Titanic

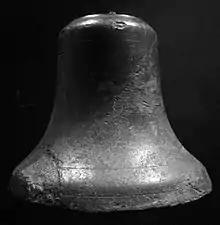
The ship's bell, recovered from the wreck

Once the massive loss of life became known, White Star Line chartered the cable ship CS "Mackay-Bennett" from Halifax, Nova Scotia, Canada, to retrieve bodies. Three other Canadian ships followed in the search: the cable ship "Minia", lighthouse supply ship "Montmagny" and sealing vessel "Algerine". Each ship left with embalming supplies, undertakers, and clergy. Of the 333 victims who were eventually recovered, 328 were retrieved by the Canadian ships and five more by passing North Atlantic steamships.